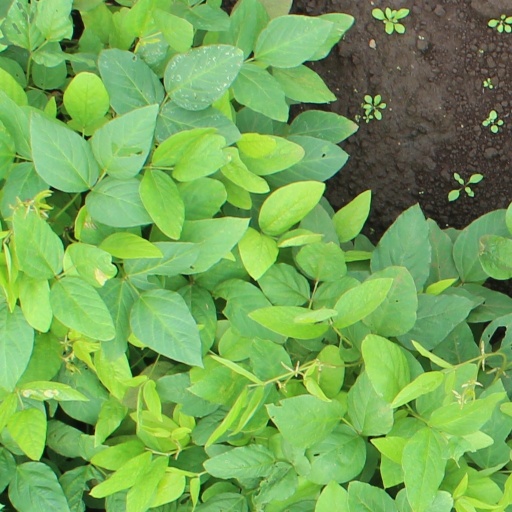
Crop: soybean